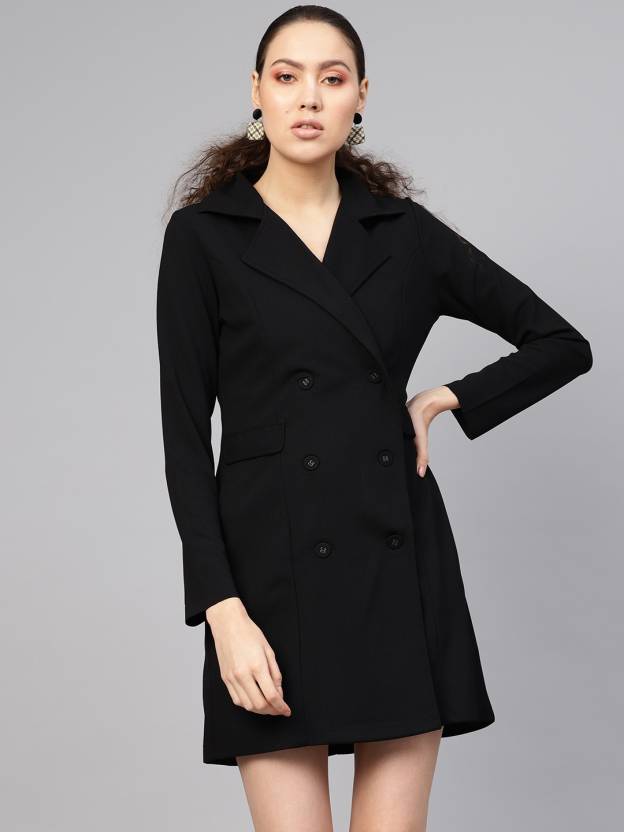
Product: Women A-line Black Dress
Price: ₹739
Colors: Black
Pattern: Solid
Description: Black Blazer Dress, in Polyester Spandex fabric, Unlined, Knee Length, Comfort Fit, Button Closure, Straight Hemline and features Double Breasted Detail At Front